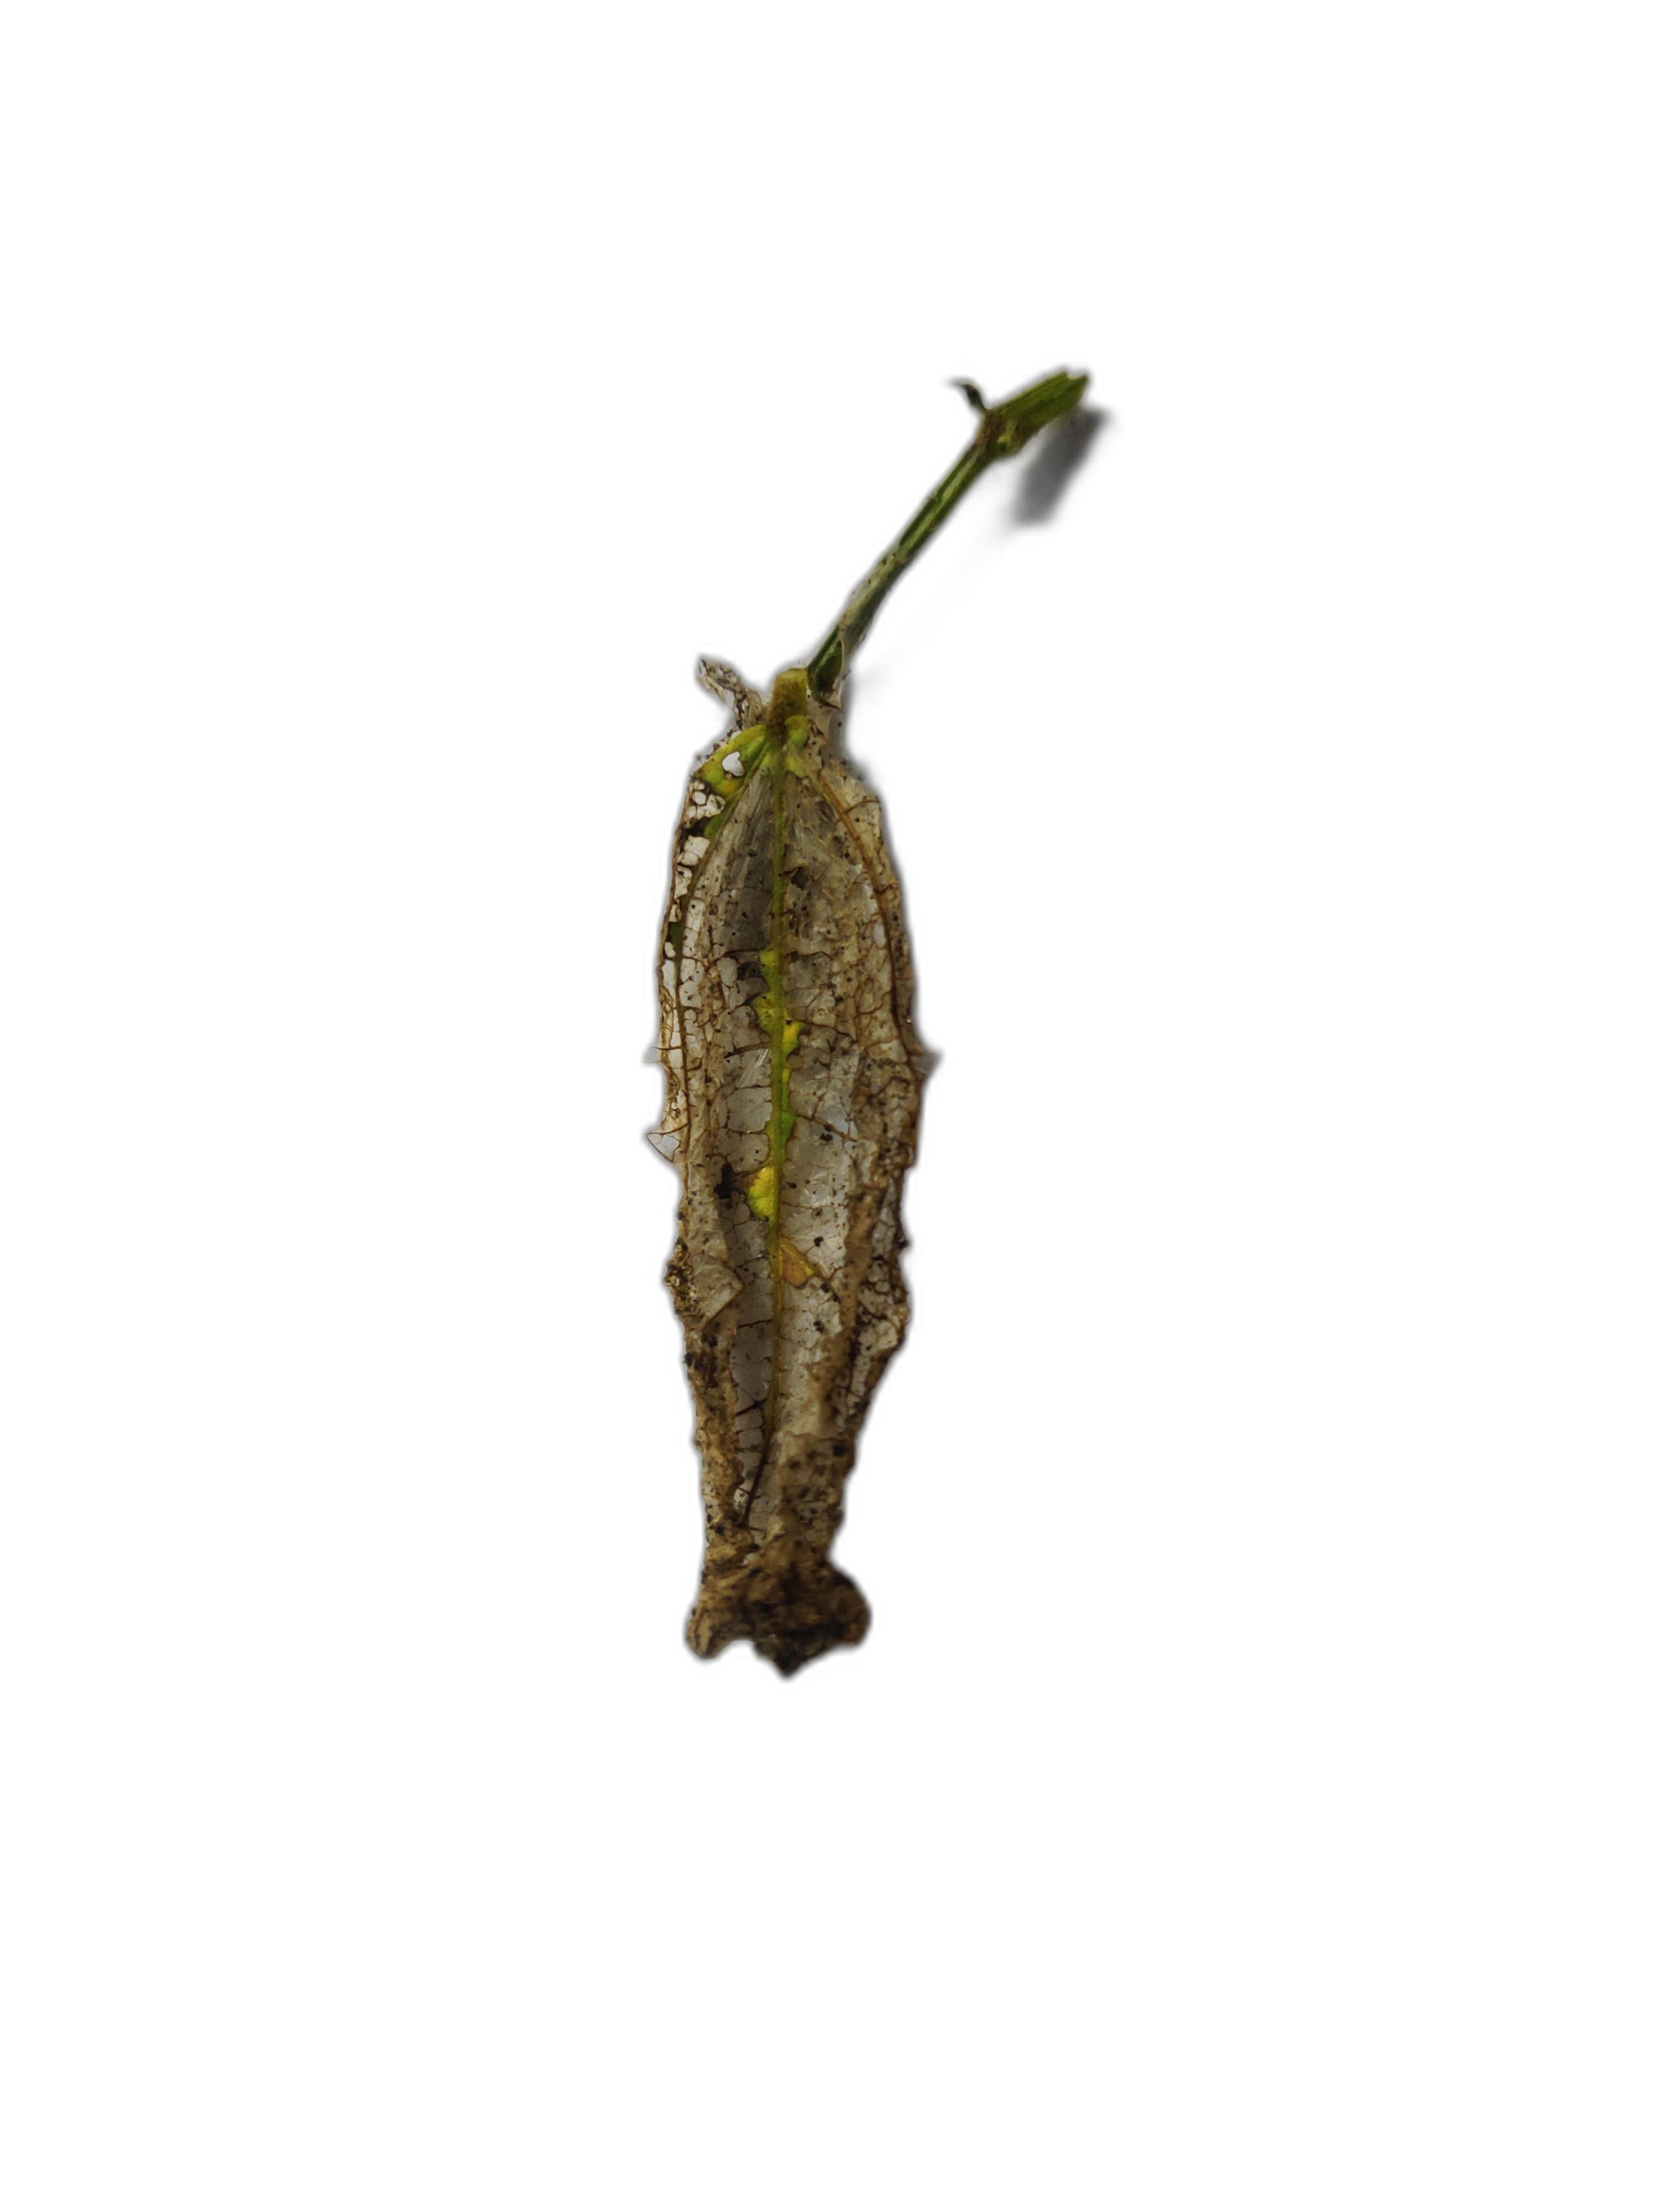
Label: Insect